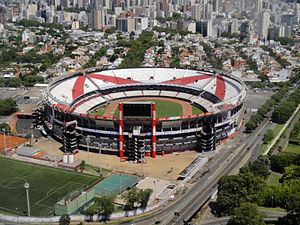
Verdensmesterskabet i fodbold 1978 - finalen
Kampen blev spillet på Estadio Monumental.
Finalen om verdensmesterskabet i fodbold 1978 var den 11. finale siden turneringens etablering i 1930. Den blev spillet den 25. juni 1978 foran 71.483 tilskuere på Estadio Monumental i den argentinske hovedstad Buenos Aires, og skulle finde vinderen af VM i fodbold 1978. De deltagende hold var hjemmeholdet Argentina og Holland. Det argentinske hold vandt kampen med 3-1, hvilket var hollændernes andet VM-finale nederlag i træk.